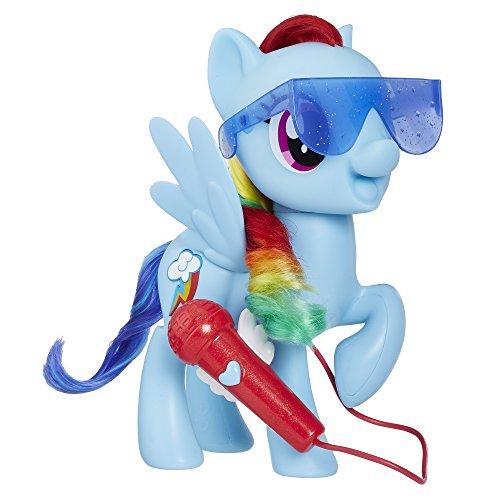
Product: My Little Pony Singing Rainbow Dash
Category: Toys & Games | Dolls & Accessories | Dolls
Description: Rainbow Dash figure sings 5 songs from entertainment.
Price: $26.95
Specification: ProductDimensions:4x11x11inches|ItemWeight:1pounds|ShippingWeight:1.2pounds(Viewshippingratesandpolicies)|DomesticShipping:ItemcanbeshippedwithinU.S.|InternationalShipping:ThisitemcanbeshippedtoselectcountriesoutsideoftheU.S.LearnMore|ASIN:B076QV1MYN|Itemmodelnumber:E1975|Manufacturerrecommendedage:3yearsandup|Batteries:3AAAbatteriesrequired.(included)